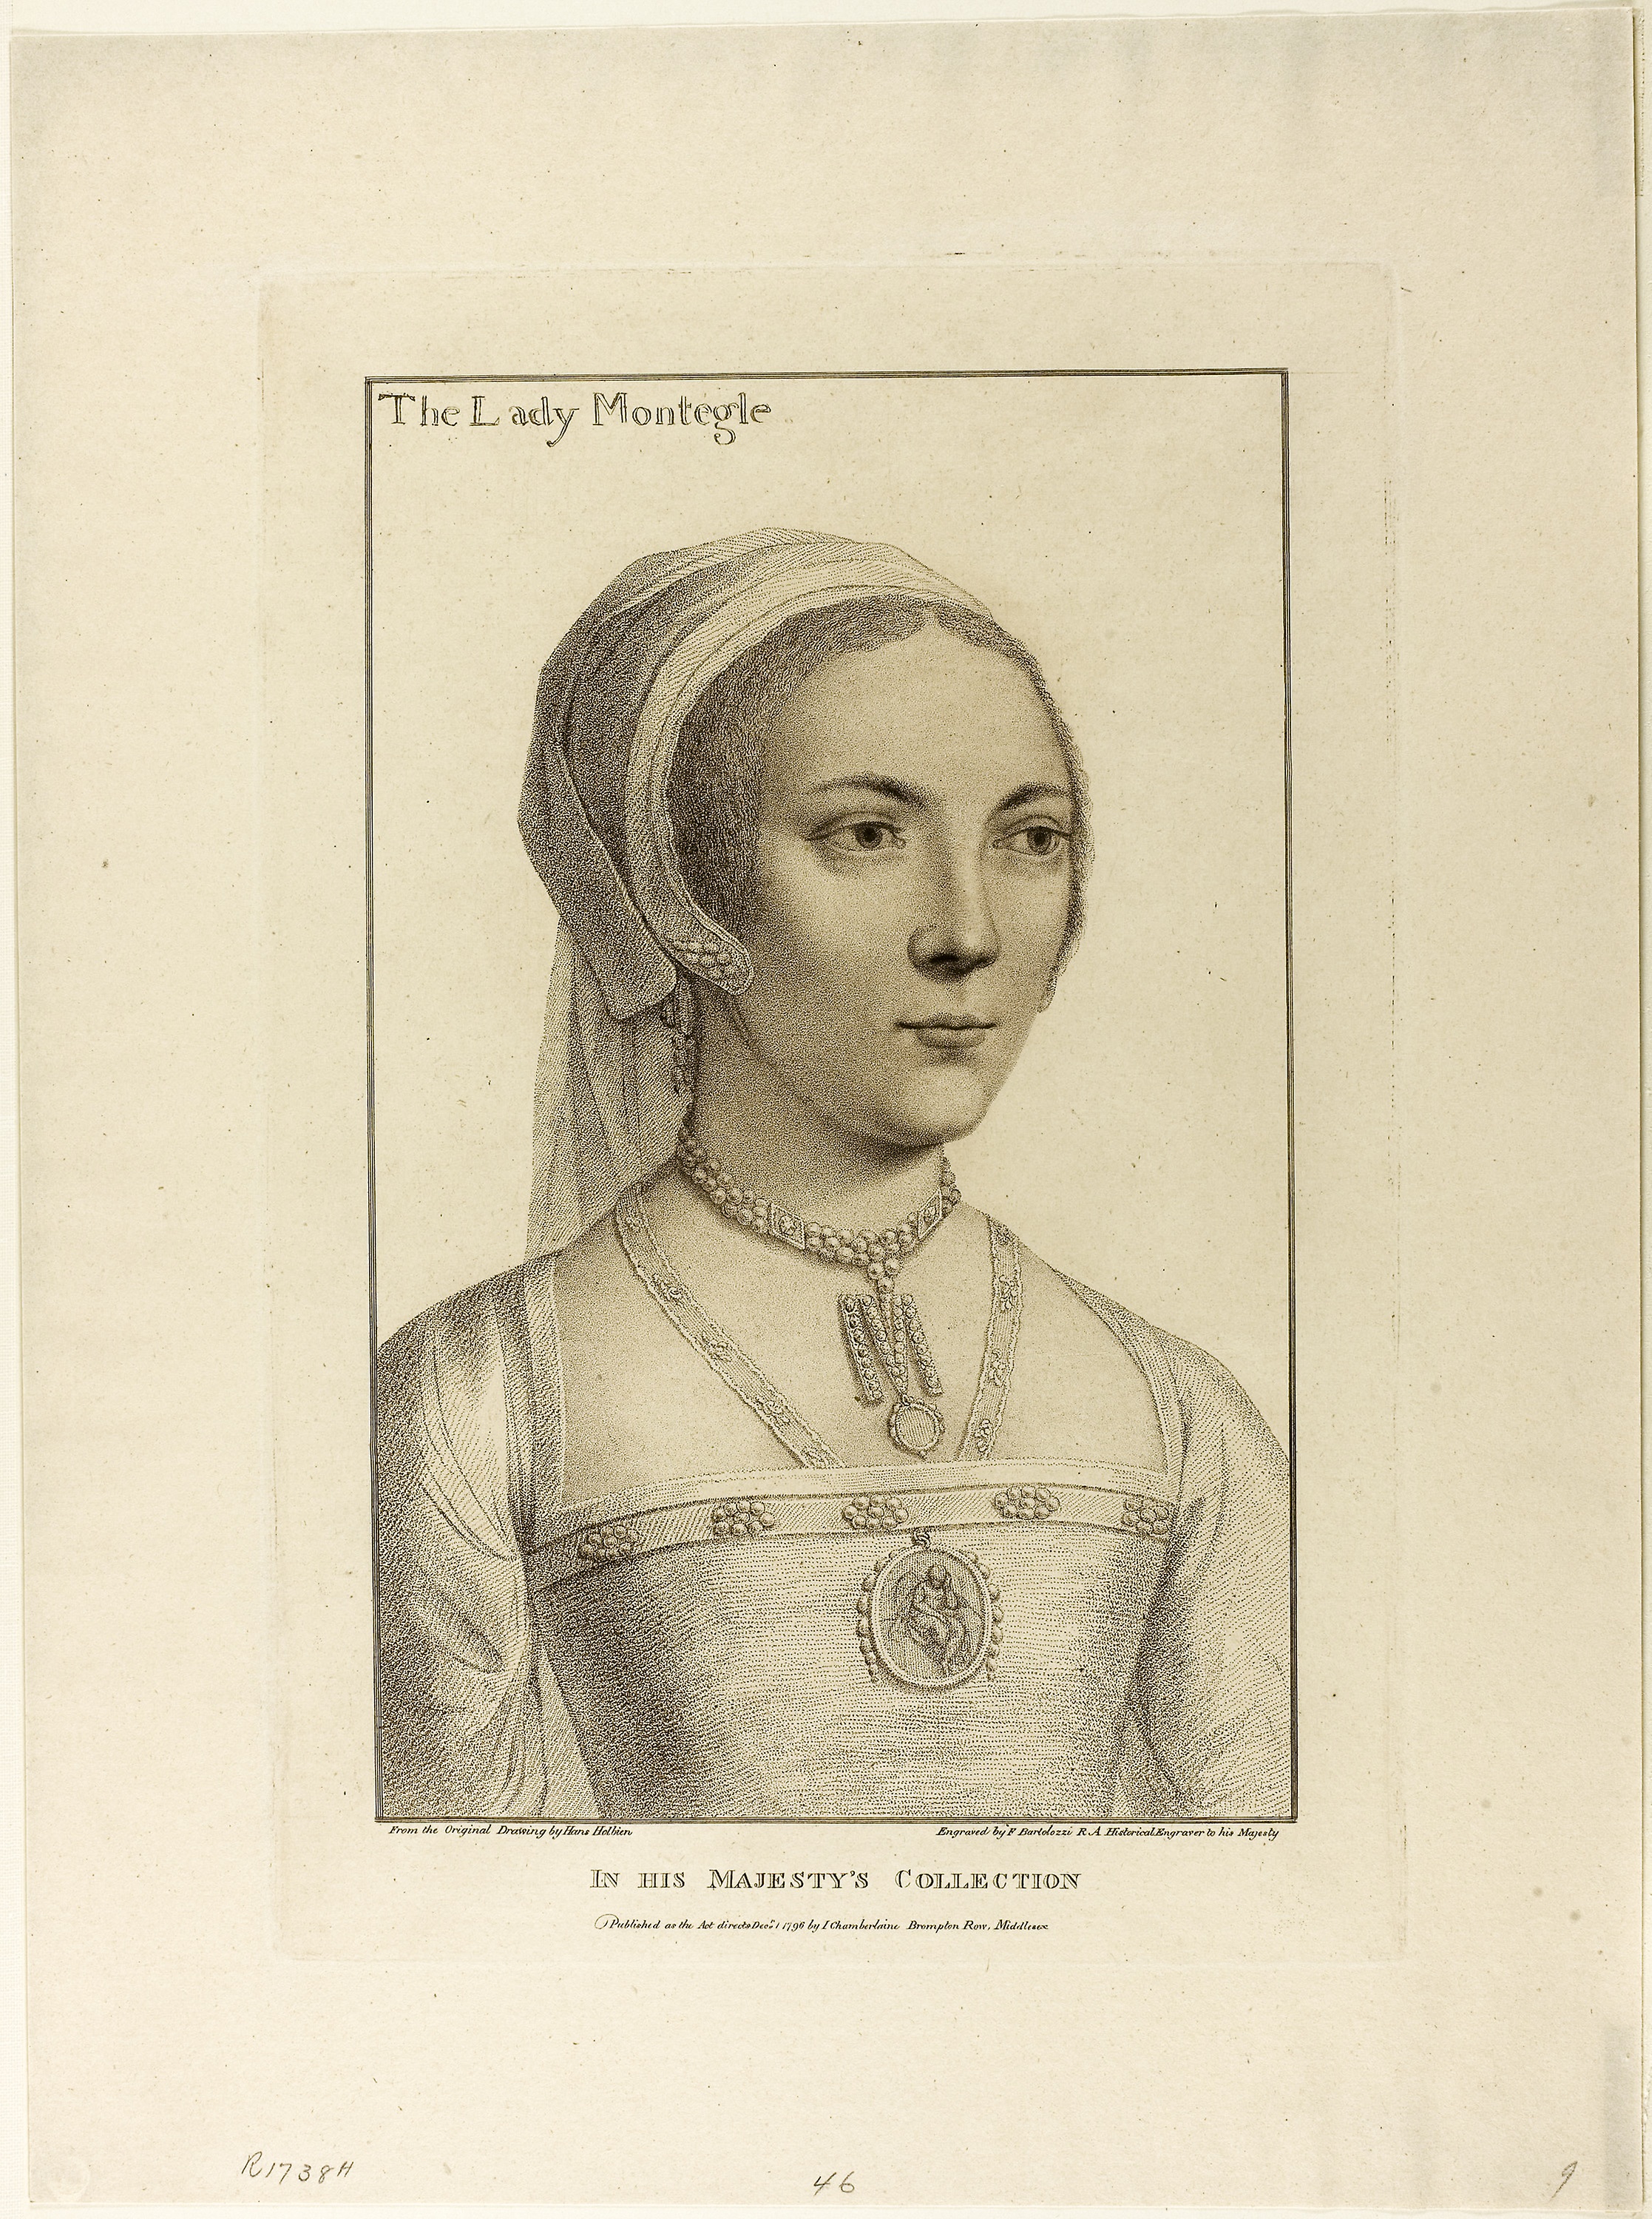
text, portrait, head, history, artwork, art, self portrait, paper, vintage clothing, illustration